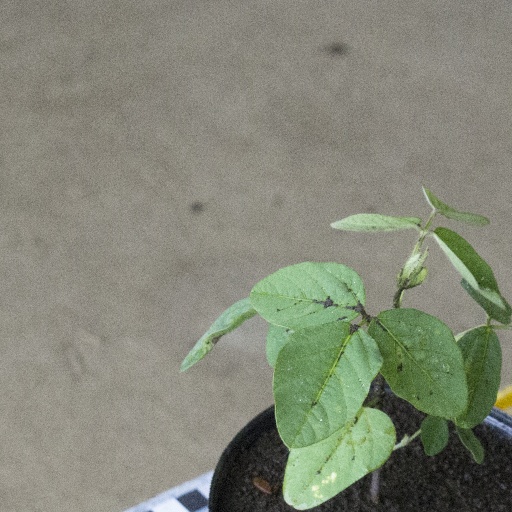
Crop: soybean